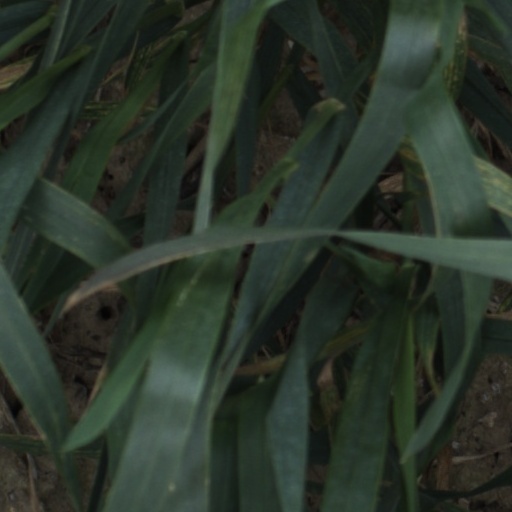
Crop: wheat